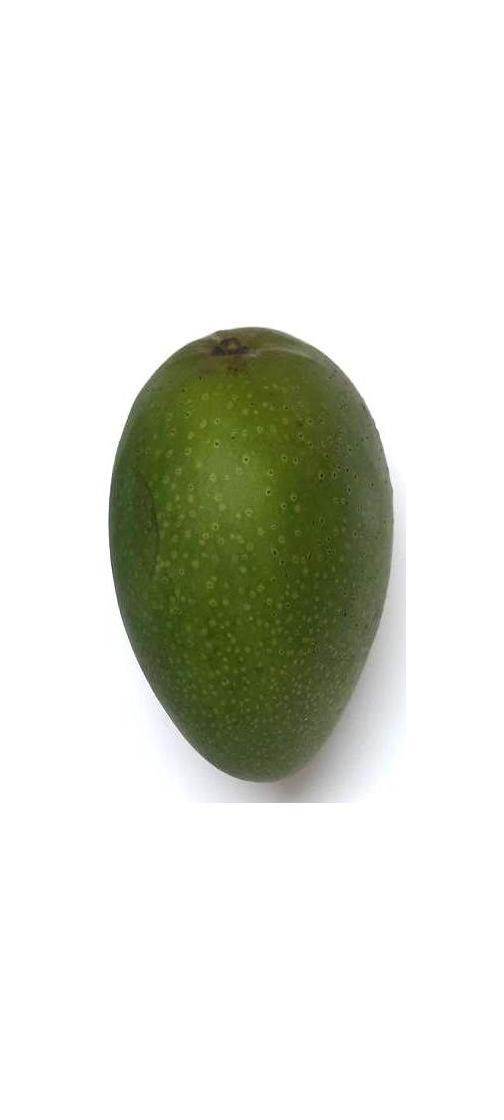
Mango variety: Ashshina Zhinuk